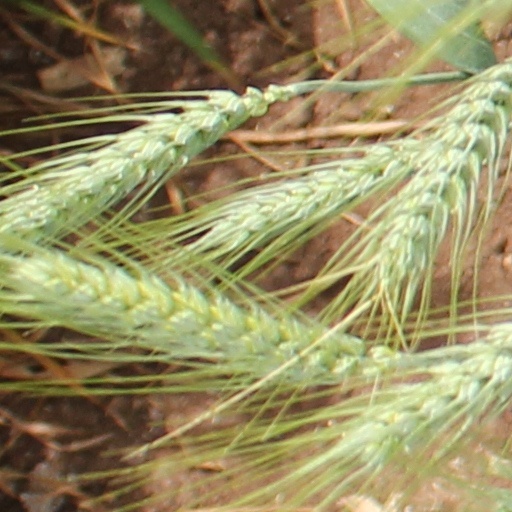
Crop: wheat